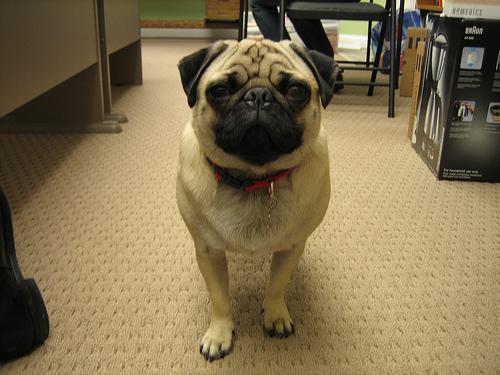
pug